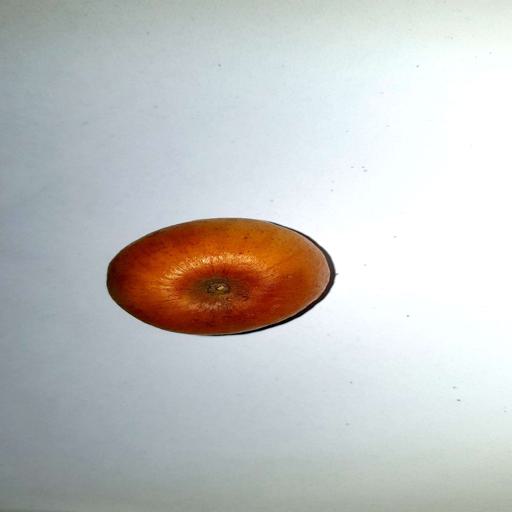
Label: healthy